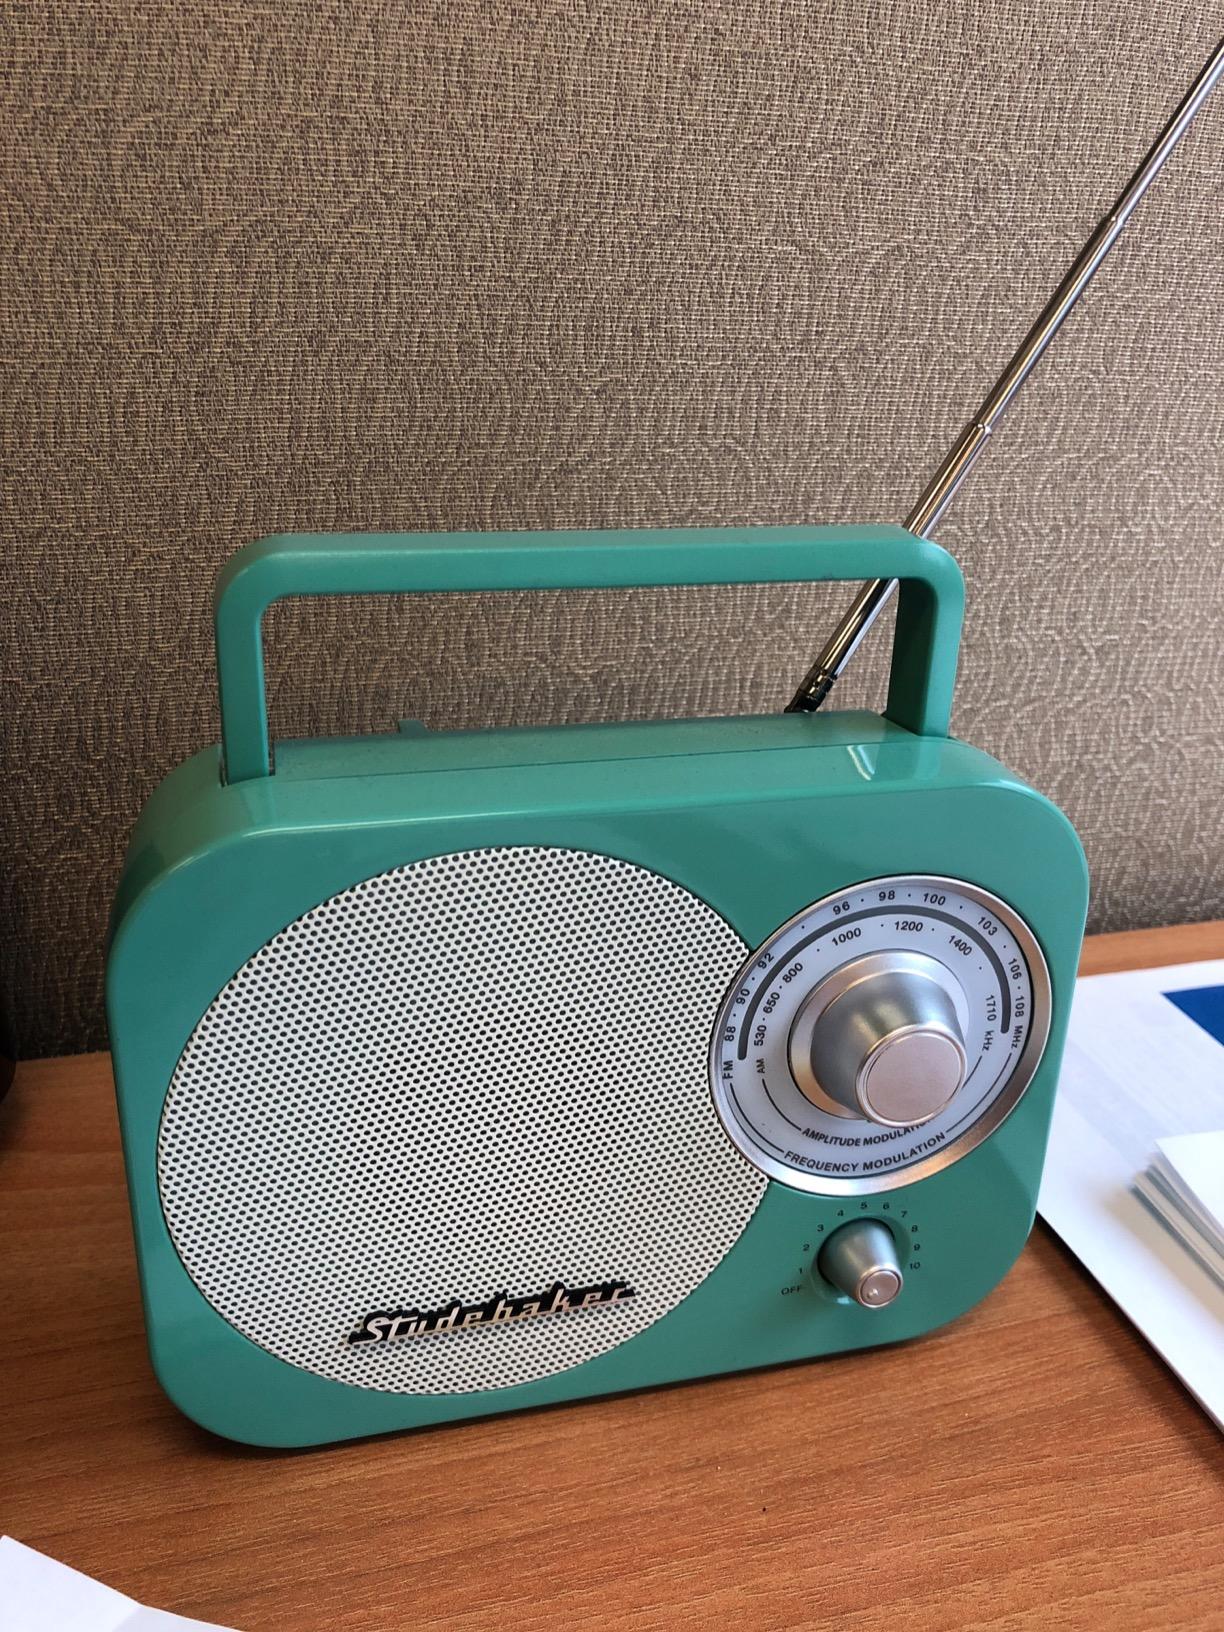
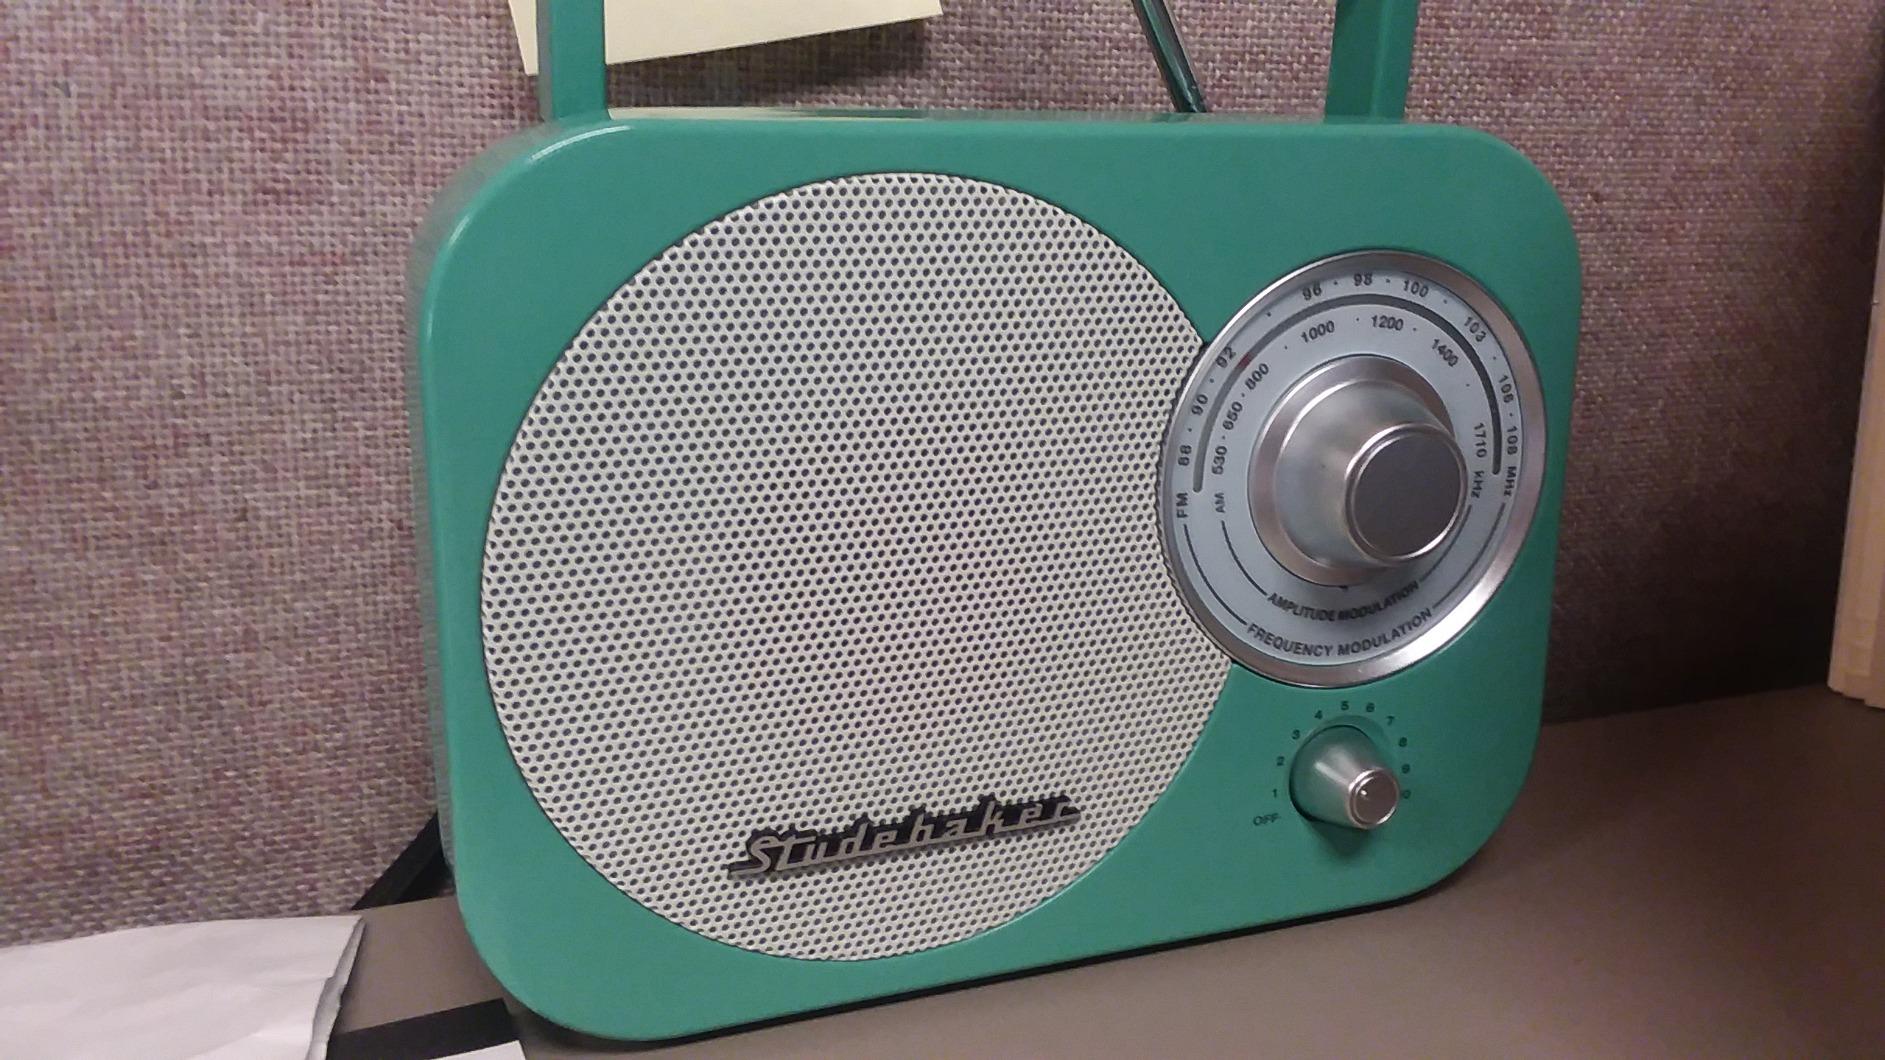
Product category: radio
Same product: yes